Chelsea, Manhattan

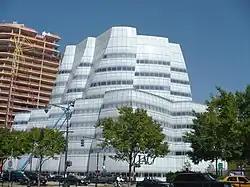
InterActiveCorp headquarters on Eleventh Avenue, designed by Frank Gehry

Google's New York office occupies 111 Eighth Avenue, which takes up the full city block between 15th and 16th Streets and between Eighth and Ninth Avenues. The building was once Inland Terminal 1 of the Port Authority of New York and New Jersey.